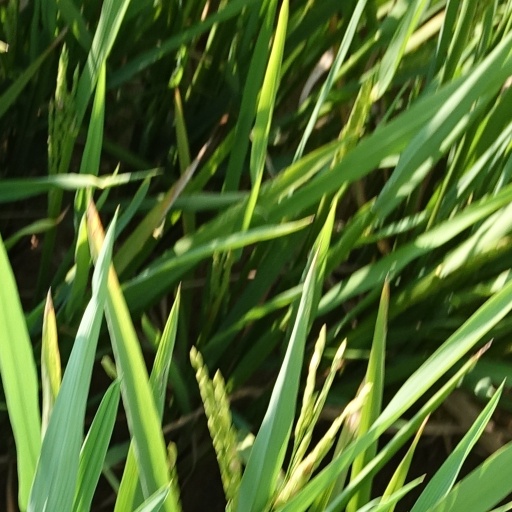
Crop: rice